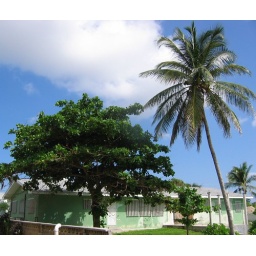
cliney's almond tree that always seems to shed its leaves over on OUR side of the fence